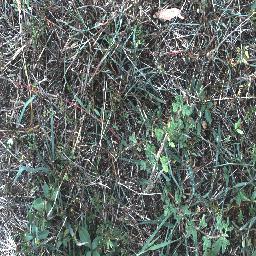
Label: negative